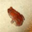
Label: frog